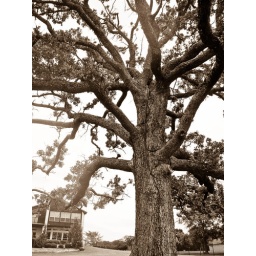
photos taken from our lake house search begining in richard chamberlain lake in texas.